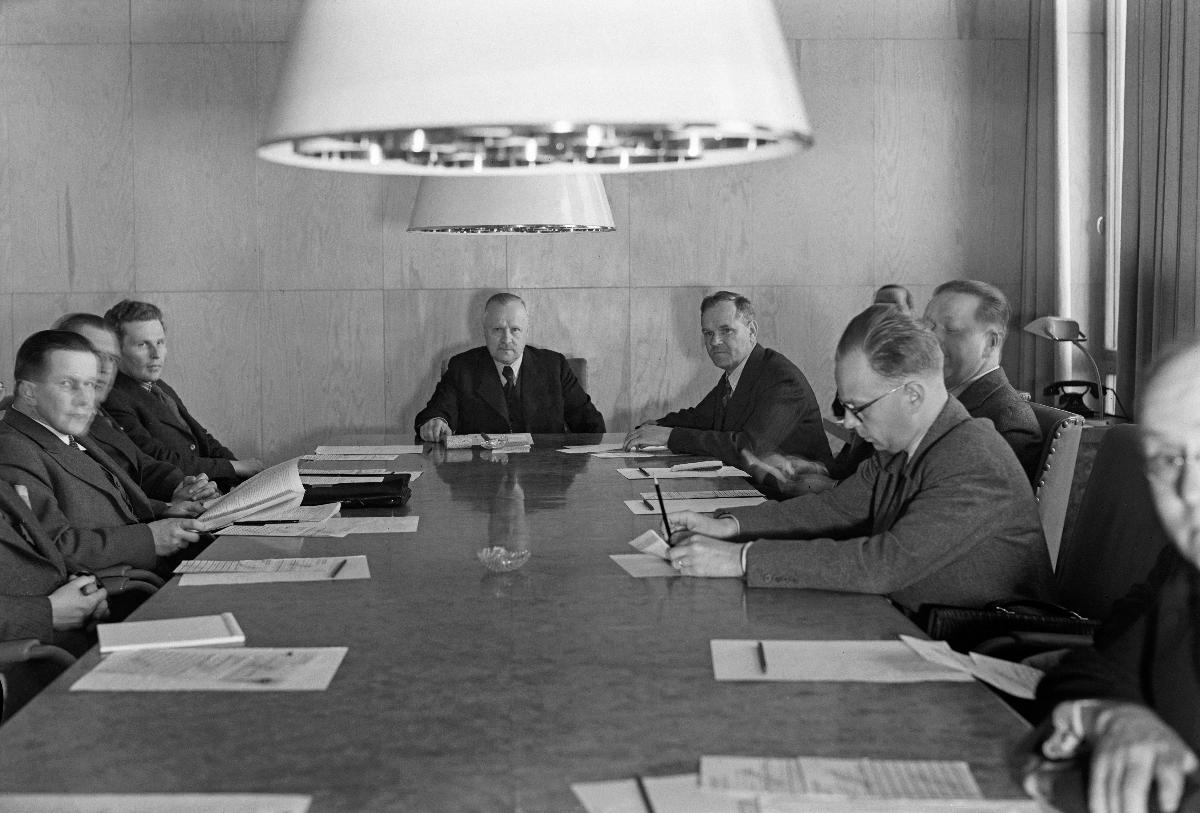
Viljansäännöstely
Spannmålsreglering; Cereal regulation
sisällön kuvaus: Kansanhuoltoministeri Väinö Tannerin lehdistötilaisuus koskien viljansäännöstelyä kansanhuoltoministeriön tiloissa Helsingissä 18.5.1940. content description: Minister of Nation's Maintenance Väinö Tanner's pressconference concerning the rationing of grain in the premises of Ministry of Nations's Maintenance. innehållsbeskrivning: Folkförsörjningsminister Väinö Tanners presskonferens angående spannmålsregleringen i folkförsörjningsministeriets utrymmen i Helsingfors 18.5.1940.
Kuvaaja: Sundström, Hugo, kuvaaja
Vuosi: 1940
Paikka: Suomi, Uusimaa, Helsinki
Aiheet: Tanner, Väinö; HBL; säännöstely; välirauha; elintarvikkeet; vilja; kansanhuolto; lehdistötilaisuudet; toimittajat (media); regulation (rationing); Interim Peace; foodstuffs; cereal; interim peace; regulations; cereal regulations; food regulations; food; rationing; journalists; ransonering; freden mellan vinter- och fortsättningskriget; livsmedel; spannmål; mellankrigstiden; reglering; spannmålsreglering; folkförsörjning; journalister